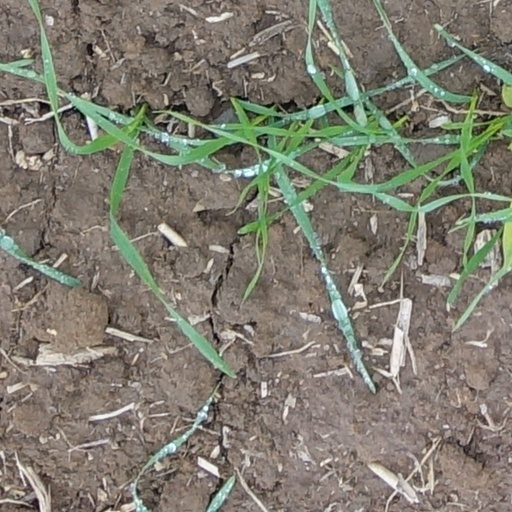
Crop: wheat